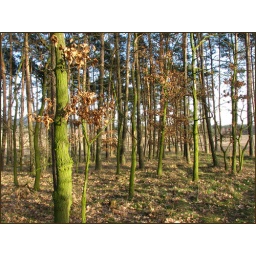
green mood in the forest